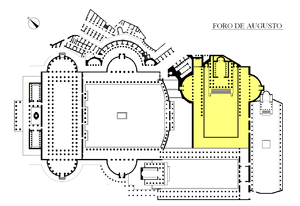
Les attitudes et comportements sexuels dans la Rome antique sont visibles dans l'art romain, la littérature, les inscriptions et dans une moindre mesure dans les restes archéologiques comme les artefacts érotiques ou l'architecture. Il a parfois été avancé qu'une caractéristique de l'ancienne Rome est une « licence sexuelle illimitée » :